Ōkawara Station

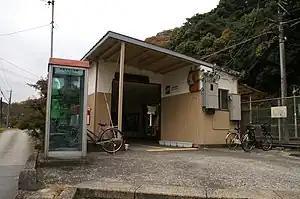
Ōkawara Station in November 2006

is a passenger railway station of West Japan Railway Company (JR-West) located in the village of Minamiyamashiro, Kyoto, Japan.